Léna Bernstein

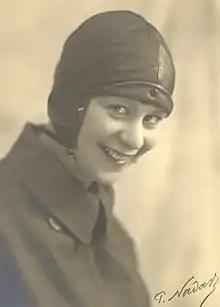
Studio portrait of Léna Bernstein 1929

Léna Bernstein (1906–1932) was the first woman to fly across the Mediterranean Sea, a distance of .